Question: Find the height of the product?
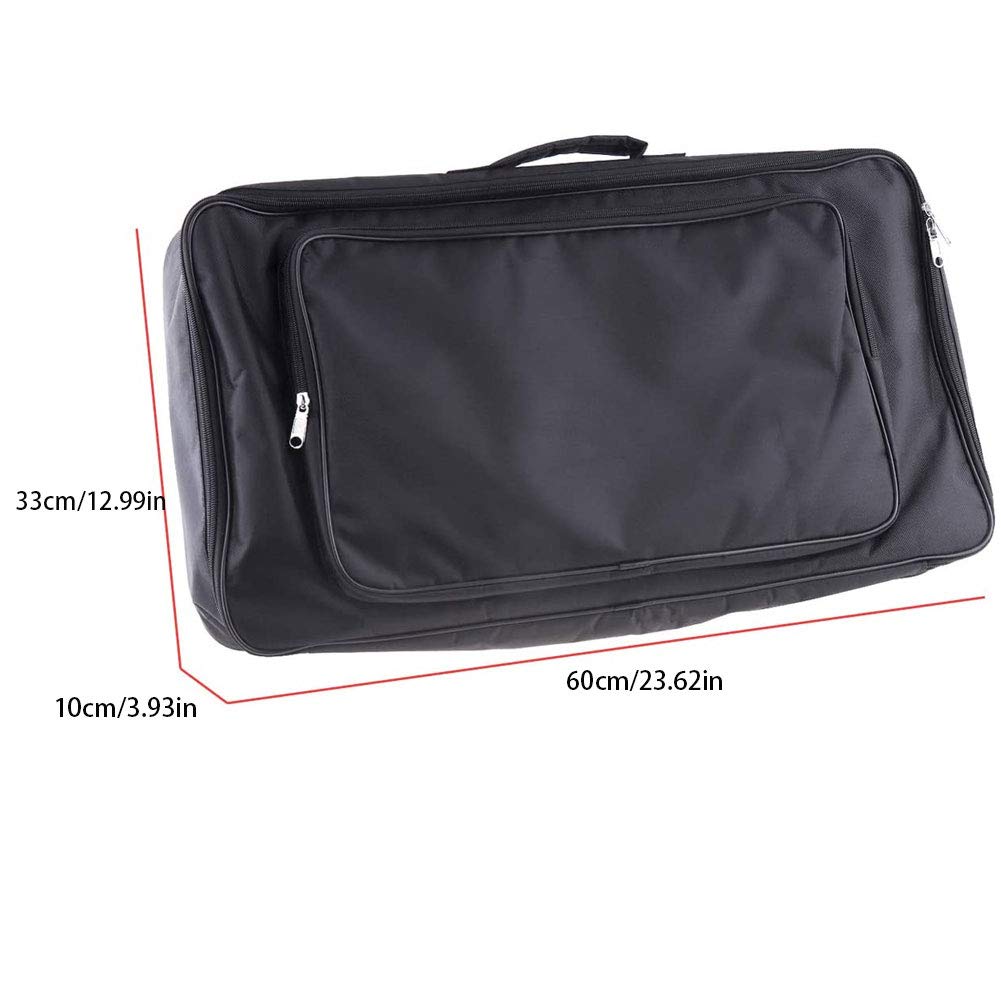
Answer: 33.0 centimetre